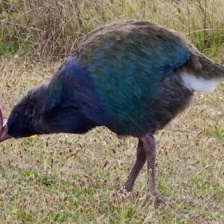
Species: TAKAHE
Scientific name: PORPHYRIO HOCHSTETTERI
ImageNet parent category: european_gallinule